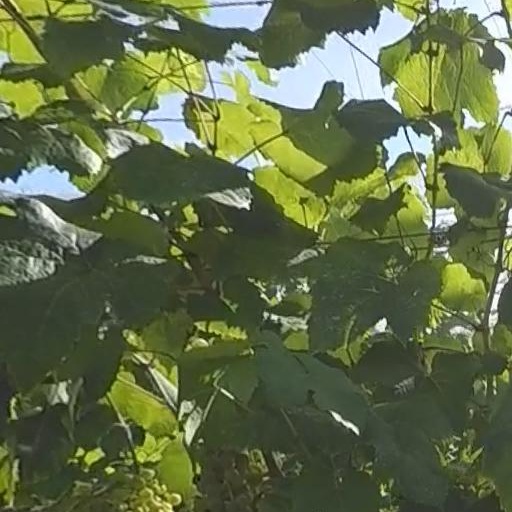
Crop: grape